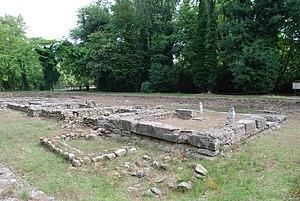
Vue du site archéologique de l'ancienne Dion, au pied du Mont Olympe en Grèce.